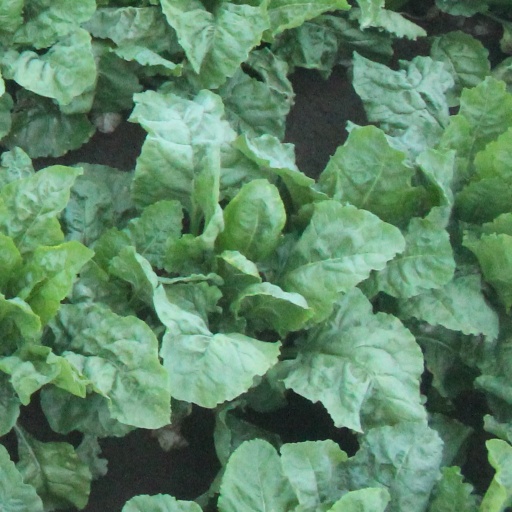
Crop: sugar beet